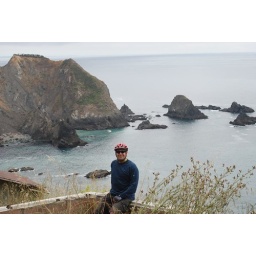
I'm sitting on the foundation of an old building that either toppled over or was taken down.